Joshna Fernando

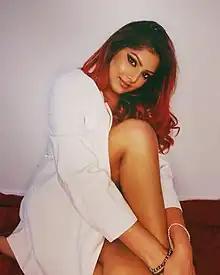

Joshna Fernando (born 12 November 1991) is an Indian actress and model who has appeared in Tamil films.